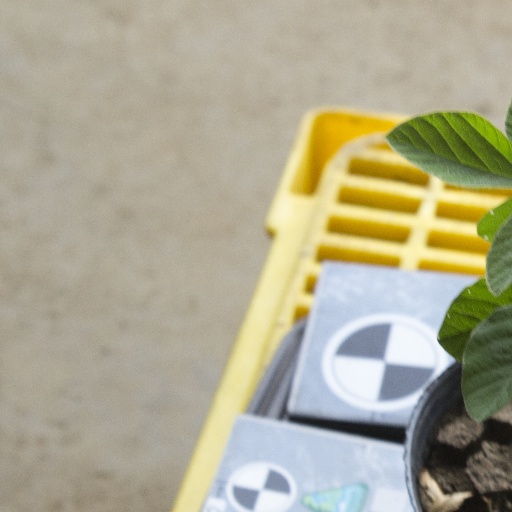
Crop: soybean